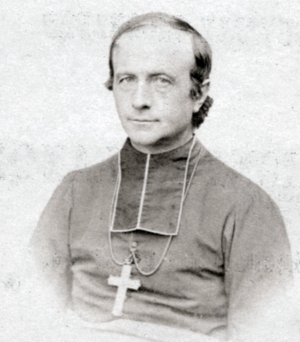
Jean-François Landriot, , archevêque de Reims, 1867
Jean-Baptiste François Anne Thomas Landriot est un évêque français, né à Couches près d'Autun en Saône-et-Loire en 1816 et mort à Reims le 8 juin 1874. Ordonné prêtre le 25 mai 1839 au séminaire d'Autun, il devient, après quelques années passées à la cathédrale, successivement supérieur du séminaire en 1842, vicaire-général en 1850, évêque de La Rochelle le 8 avril 1856, et enfin archevêque de Reims le 30 décembre 1866.